History of Mohun Bagan Super Giant

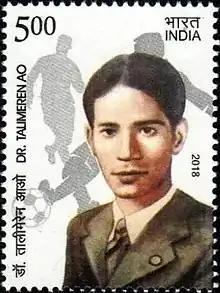
Dr. Talimeren Ao featuring on the 2018 postage stamp of India

In the first year after the independence the club handed the captaincy for two years to Talimeren Ao, who had been a part of the club since 1943 after leaving Maharana Club in Guwahati. Ao went on to lead the national team in 1948 Summer Olympics in London, along with teammates Mahabir Prasad and Sailen Manna. The club's secretary, Balai Das Chattopadhyay too had to leave for London as the team's head coach and trainer, while Gostho Pal filled in for his duties in the club. Anil Dey was called for the national team as well but stayed behind, and Dhanadaranjan 'Bokai' Sen carried out the captain's duties in the absence of Ao. In the same year, the Afghan monarch invited Mohun Bagan on the occasion of their independence celebrations but the club could not attend because of its preplanned agenda. That year, Mohun Bagan successfully defended the IFA Shield against Bhawanipore in the final. Ao's on-field excellences for the club and country caught the eyes of Arsenal and was offered a one-year contract but was turned down by him to later pursue MBBS.